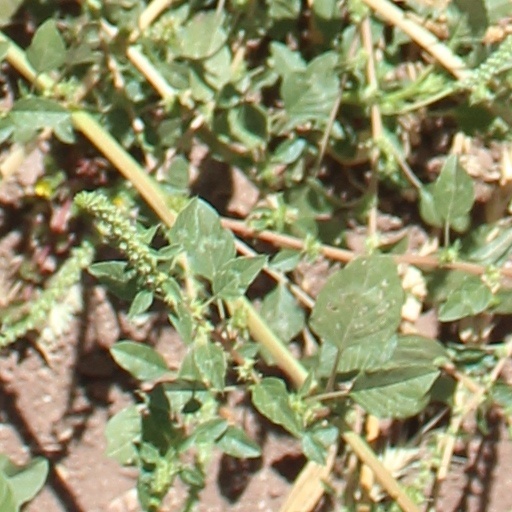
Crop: wheat